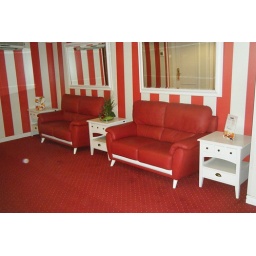
The Hotel Pere IV, my home for a week in Barcelona, Spain. Seriously - my floor was red.